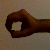
The image shows a hand gesture representing the number 0 in Indian Sign Language.